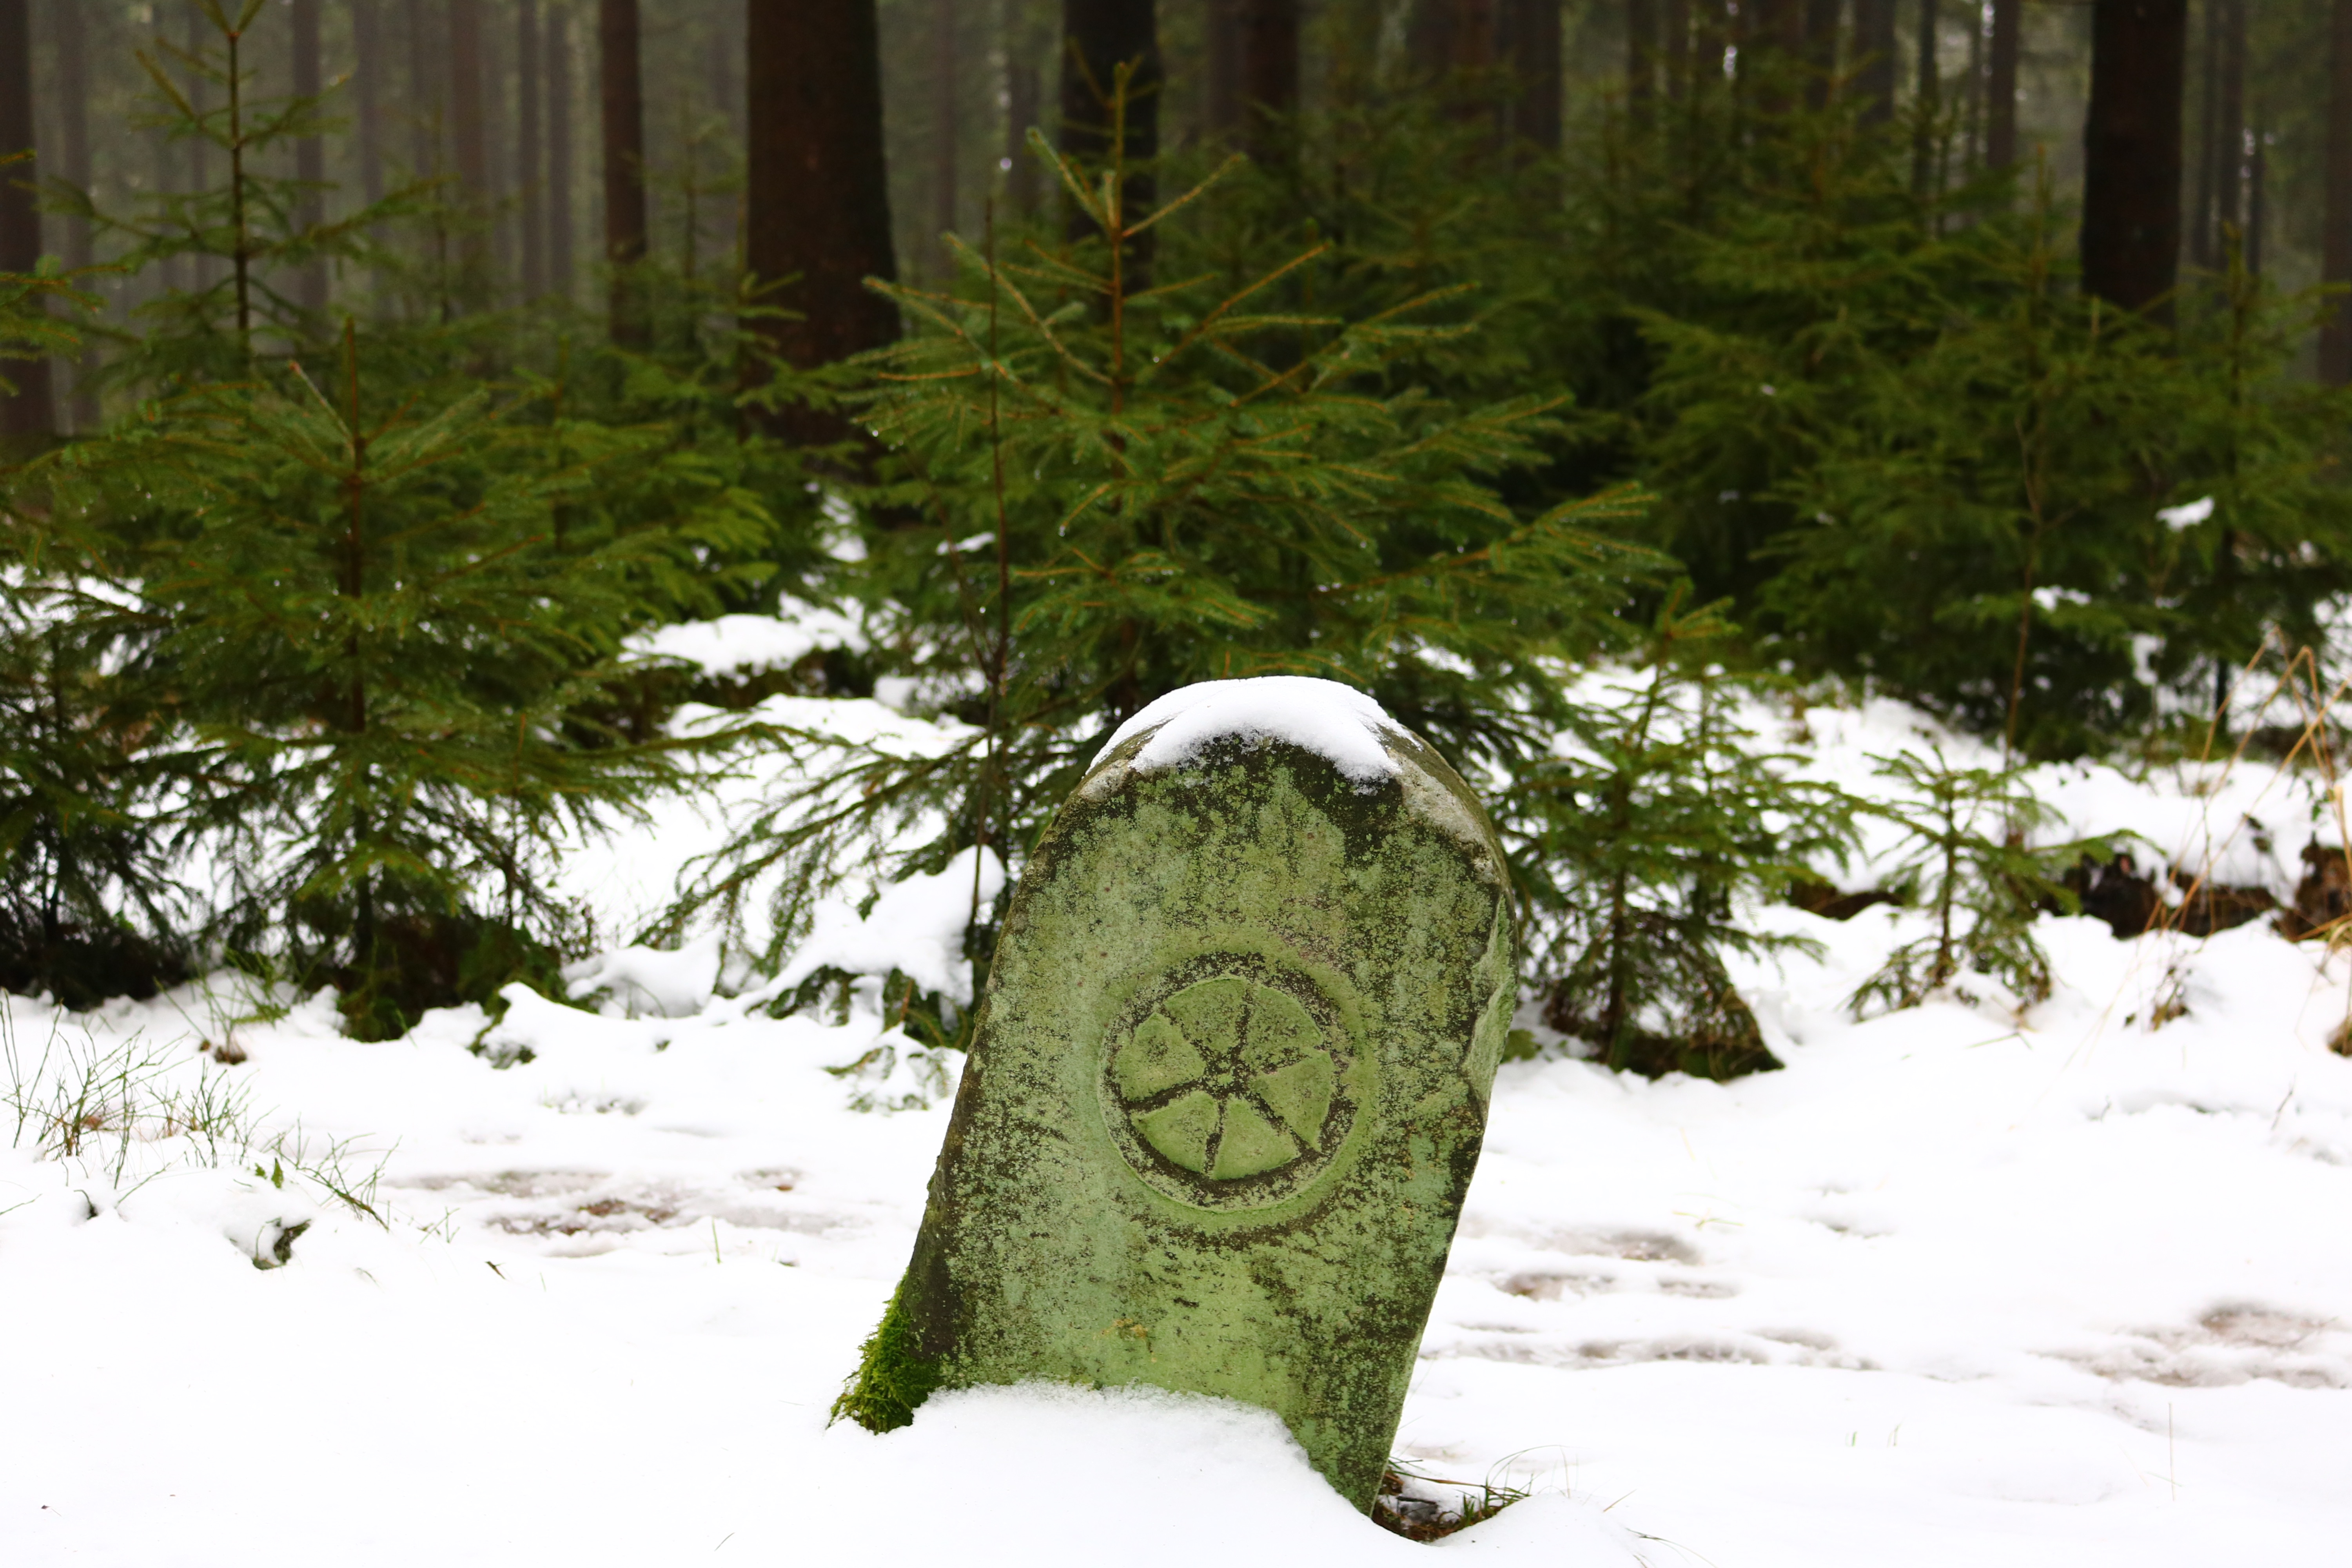
tree, forest, branch, snow, winter, leaf, green, weather, fir, season, spruce, woodland, habitat, natural environment, woody plant